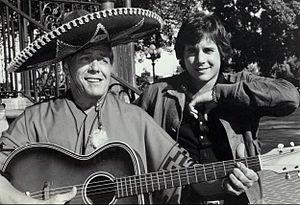
Desi Arnaz Jr, né Desiderio Alberto Arnaz IV, le 19 janvier 1953 à Los Angeles, est un acteur et musicien américain.